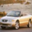
Label: automobile